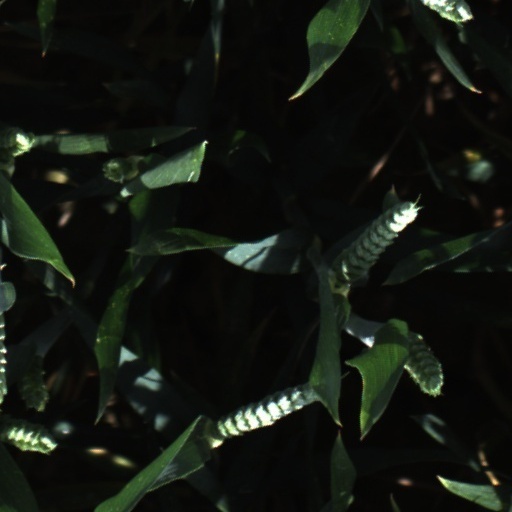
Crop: wheat